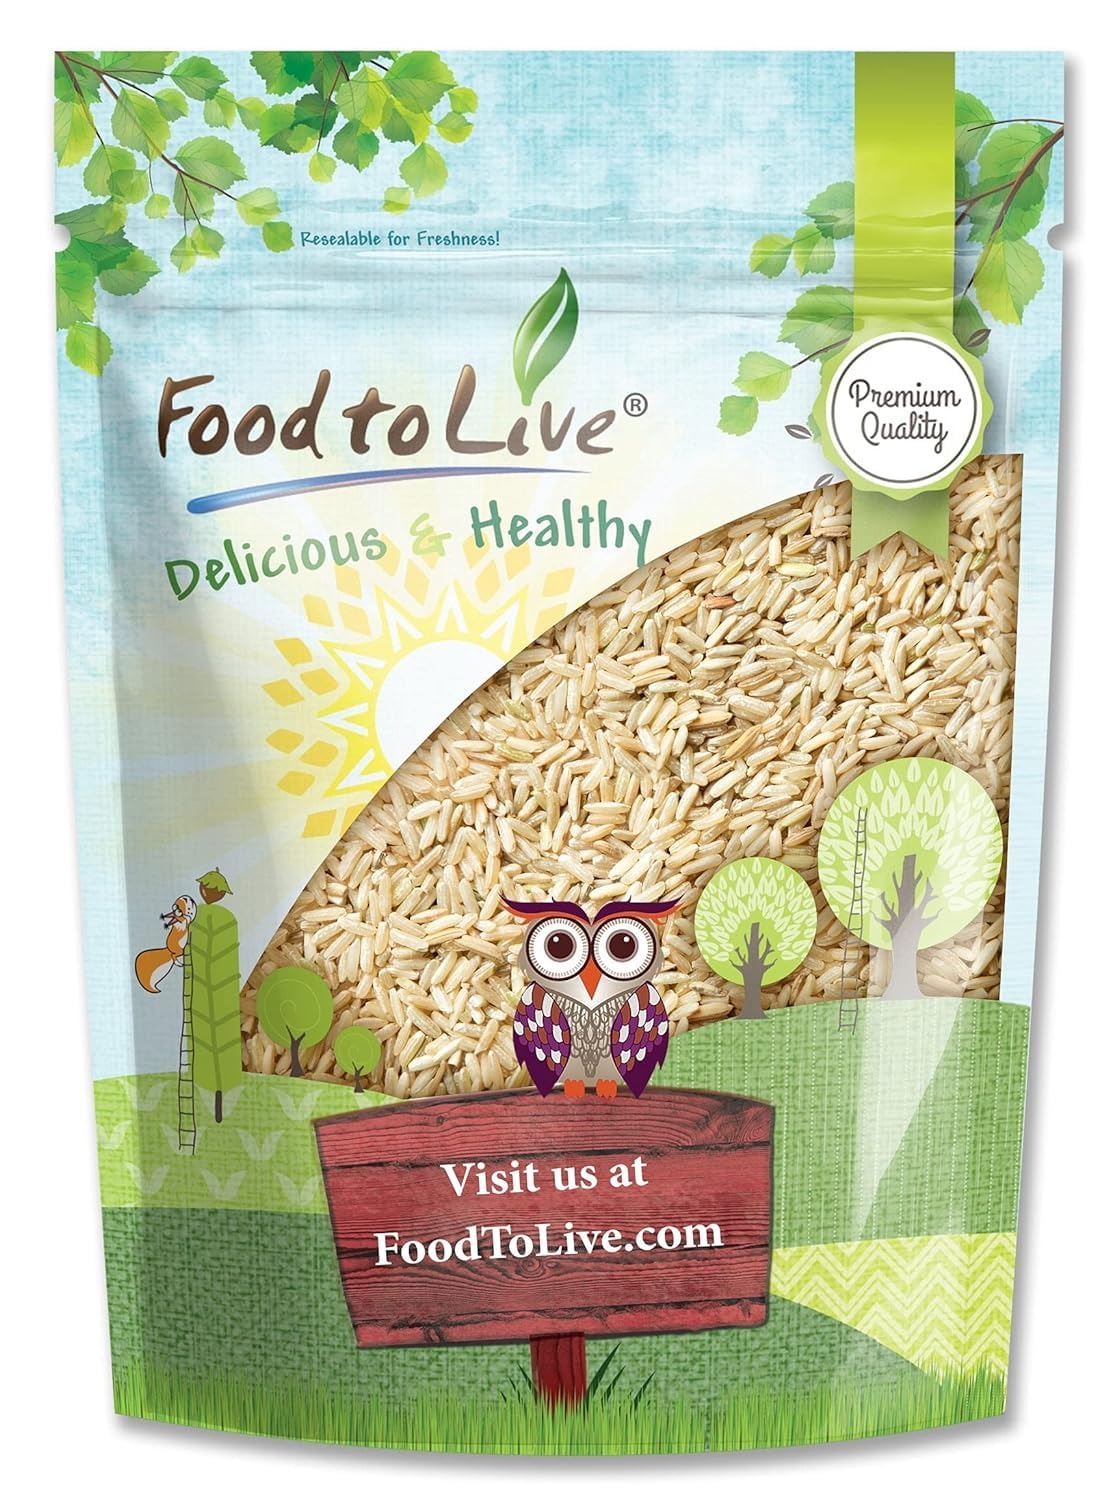
Item Name: Food to Live Jasmine Brown Rice, 5 Pounds — Whole-Grain and Long-Grain Thai Rice, Vegan, Kosher, Bulk. Higher in Fiber than White Jasmine Rice. Great as Side Dish
Bullet Point 1: ✔️ PREMIUM QUALITY, KOSHER, RAW, VEGAN: Jasmine Brown Rice by Food to Live is a premium quality product that is 100% Raw, Vegan, Kosher and doesn’t contain trans-fat and cholesterol.
Bullet Point 2: ✔️ HIGHLY NUTRITIOUS: Food to Live Jasmine Brown Rice contains protein and fiber which will keep you full for a while. Moreover, it’s a good source of antioxidants, Calcium, Iron, and Potassium.
Bullet Point 3: ✔️ VERSATILE USES: Jasmine Brown Rice is an extremely versatile ingredient. Use it for rice bowls, pilafs, stir-fries, curries, or as a side dish with sauces, meat, and vegetables.
Bullet Point 4: ✔️ BASMATI RICE SUBSTITUTE: Brown Jasmine Rice can be used in any recipe that calls for long-grain rice, a wonderful substitute for white rice.
Bullet Point 5: ✔️ EASE OF USE, GREAT PANTRY STAPLE: This rice is very easy to cook and it has a pretty long shelf life which makes it an excellent pantry staple, especially for big families.
Product Description: Brown Jasmine Rice by Food to Live is a premium quality product, that’s not only absolutely delicious but also full of nutritional value. Unlike white rice, Brown Rice is minimally processed and retains its bran and germ. Thai Brown Jasmine Rice has a mild, kind of sweet taste, and stays firm and separate after being cooked. Jasmine Brown Rice Uses No wonder this rice cultivar is a pantry staple in so many countries, as there is a great variety of dishes you can prepare with it. It can be used for cooking rice bowls, stir-fries, pilafs, curries, soups, and chutney salads. Moreover, our aromatic brown rice will serve as an excellent side dish to stews, beans, meats, and vegetables. Besides, you can use Long Grain Brown Jasmine Rice instead of any other long-grain rice variety. The nutritional profile of Whole Grain Jasmine Brown Rice When it comes to nutritional content, Jasmine Brown Rice provides good amounts of carbohydrates which fuel the body with energy. It also contains important nutrients like protein and fiber. Furthermore, Jasmine Brown Rice is a good source of antioxidants, Calcium, Iron, and Potassium. This grain is suitable for almost any diet. Storage tips Store rice in a container that closes tightly in a cool dry area away from odorous materials. Have a look at our Brown Jasmine Rice bulk bags, which are more budget-friendly.
Value: 80.0
Unit: Ounce

Price: 20.3